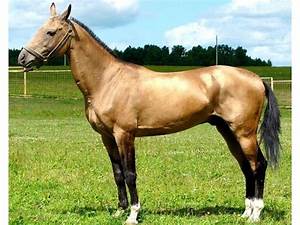
Label: horse